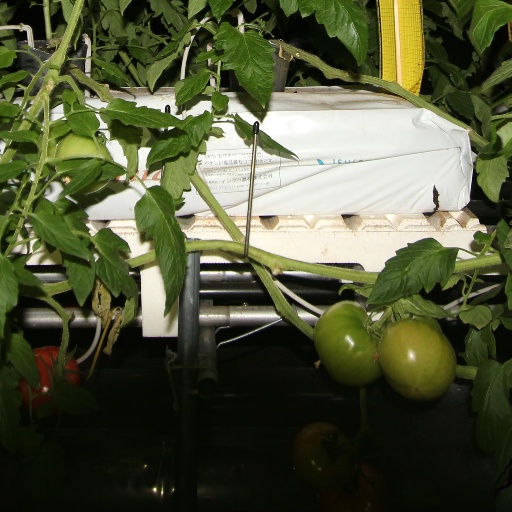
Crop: tomato